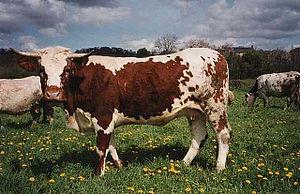
Vache de race ferrandaise.
La ferrandaise est une race bovine française originaire de la chaîne des Puys, dans le sud-ouest du Puy-de-Dôme, et qui doit son nom à la ville de Clermont-Ferrand en Auvergne. C'est une vache barrée, braignée ou poudrée noir/ou/rouge qui a une grande variété de motifs de coloration. Autrefois utilisée indifféremment pour le travail, le lait et la viande, elle a conservé cette mixité et est aussi bien utilisée comme vache laitière que comme vache allaitante de nos jours. Au début du XXᵉ siècle, elle était avec la salers la principale productrice de lait destiné à confectionner les fromages d'Auvergne bénéficiant aujourd'hui d'une AOC. Elle se caractérise aussi par sa rusticité et son adaptation à l'élevage en montagne.